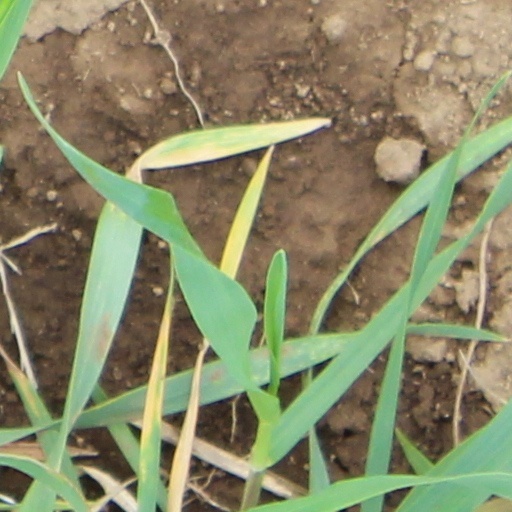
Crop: wheat